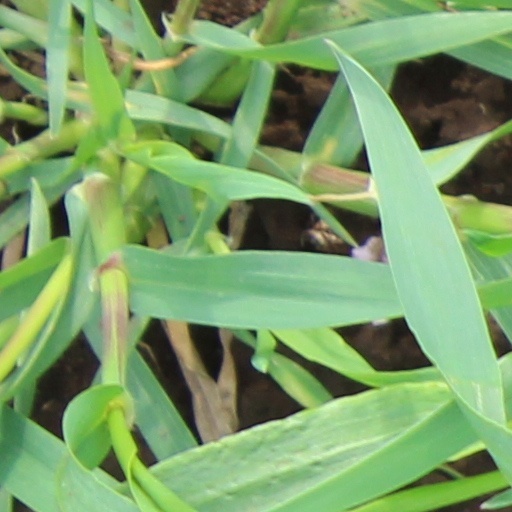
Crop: wheat